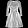
Label: Dress